Hip-hop culture

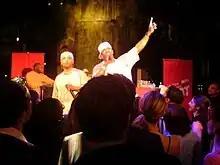
Rapper Busta Rhymes performs in Las Vegas for a BET party

In the early years of hip hop, the DJs were the stars, as they created new music and beats with their record players. While DJing and turntablism continue to be used in hip hop music in the 2010s, the star role has increasingly been taken by MCs since the late 1970s, due to innovative, creative MCs such as Kurtis Blow and Melle Mel of Grandmaster Flash's crew, the Furious Five, who developed strong rapping skills. However, a number of DJs have gained stardom nonetheless in recent years.